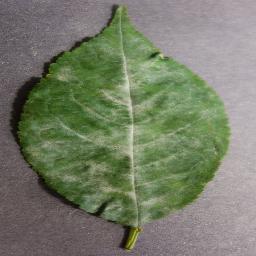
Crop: cherry
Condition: (including_sour)_powdery_mildew